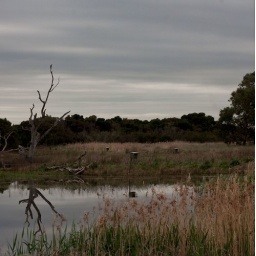
This is actually a reflection in the window of the bird hide at braeside park